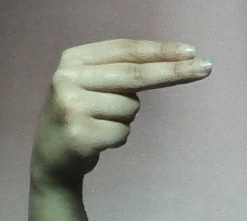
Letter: ain